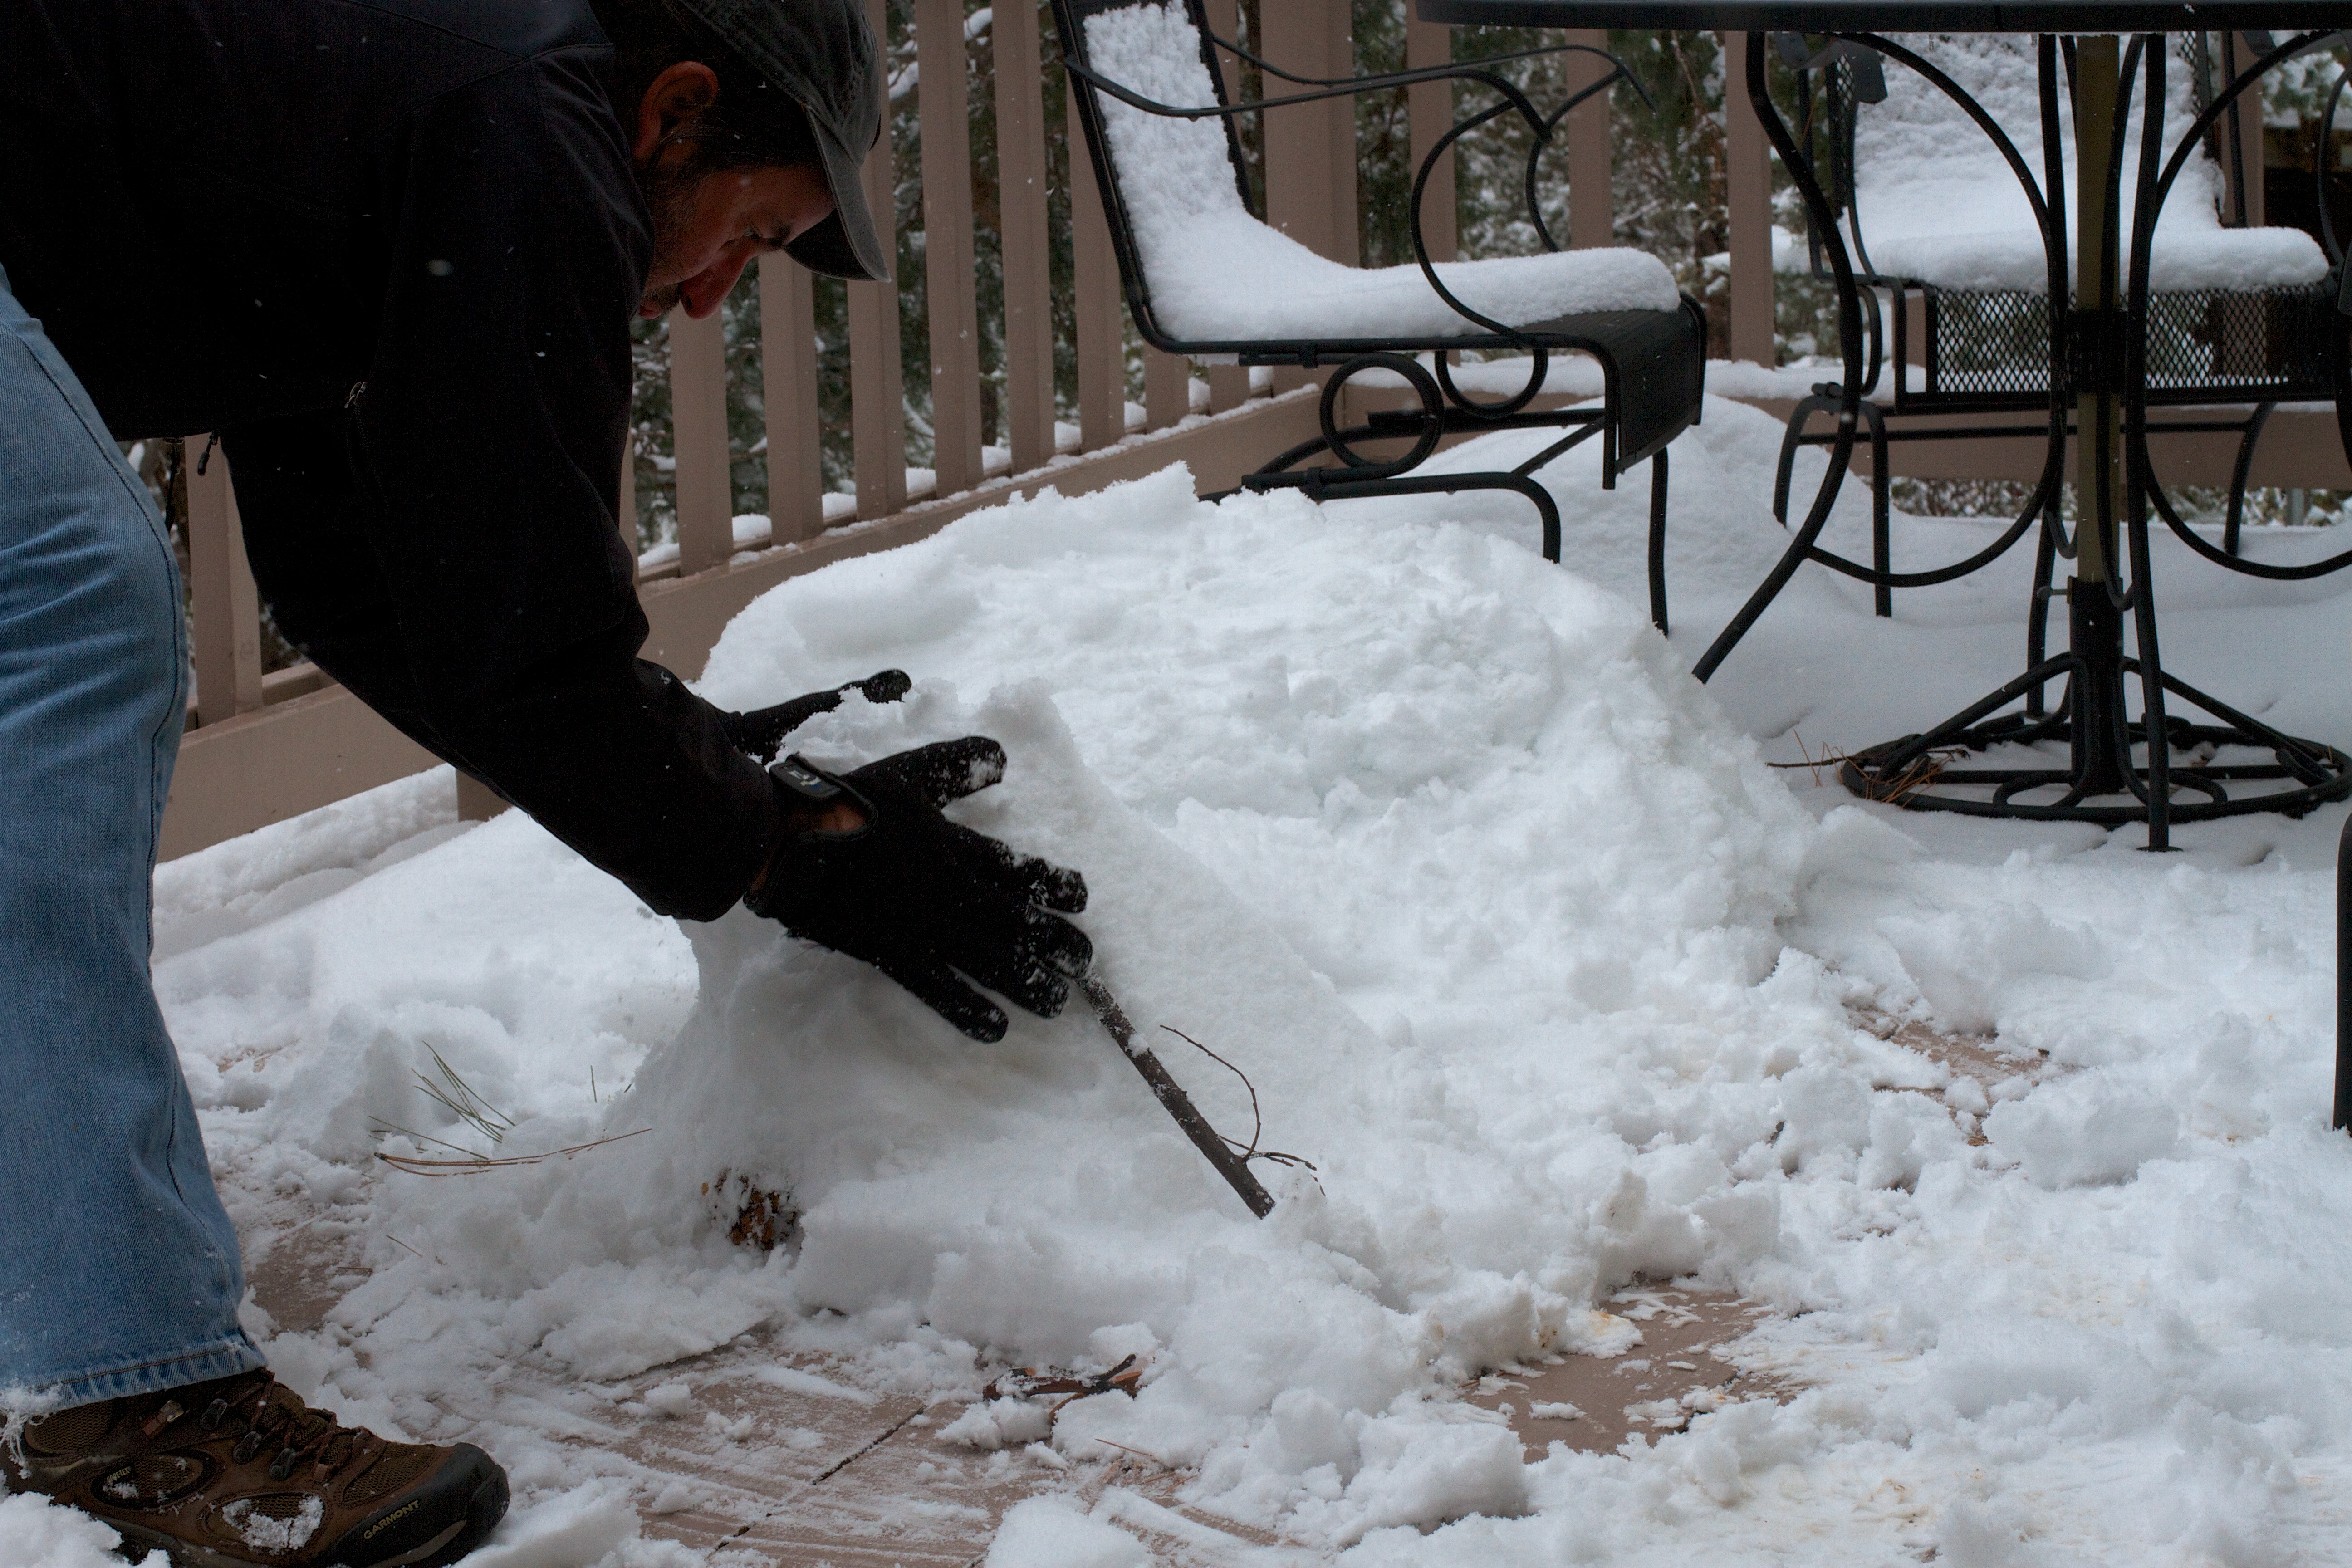
snow, winter, ice, weather, season, footwear, snowman, blizzard, snowmonster, freezing, winter storm